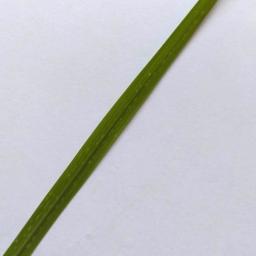
Label: Rice___Healthy